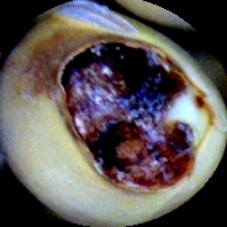
Label: Broken